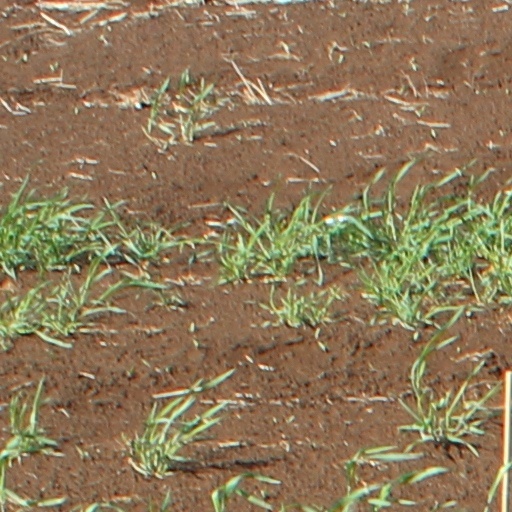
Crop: wheat